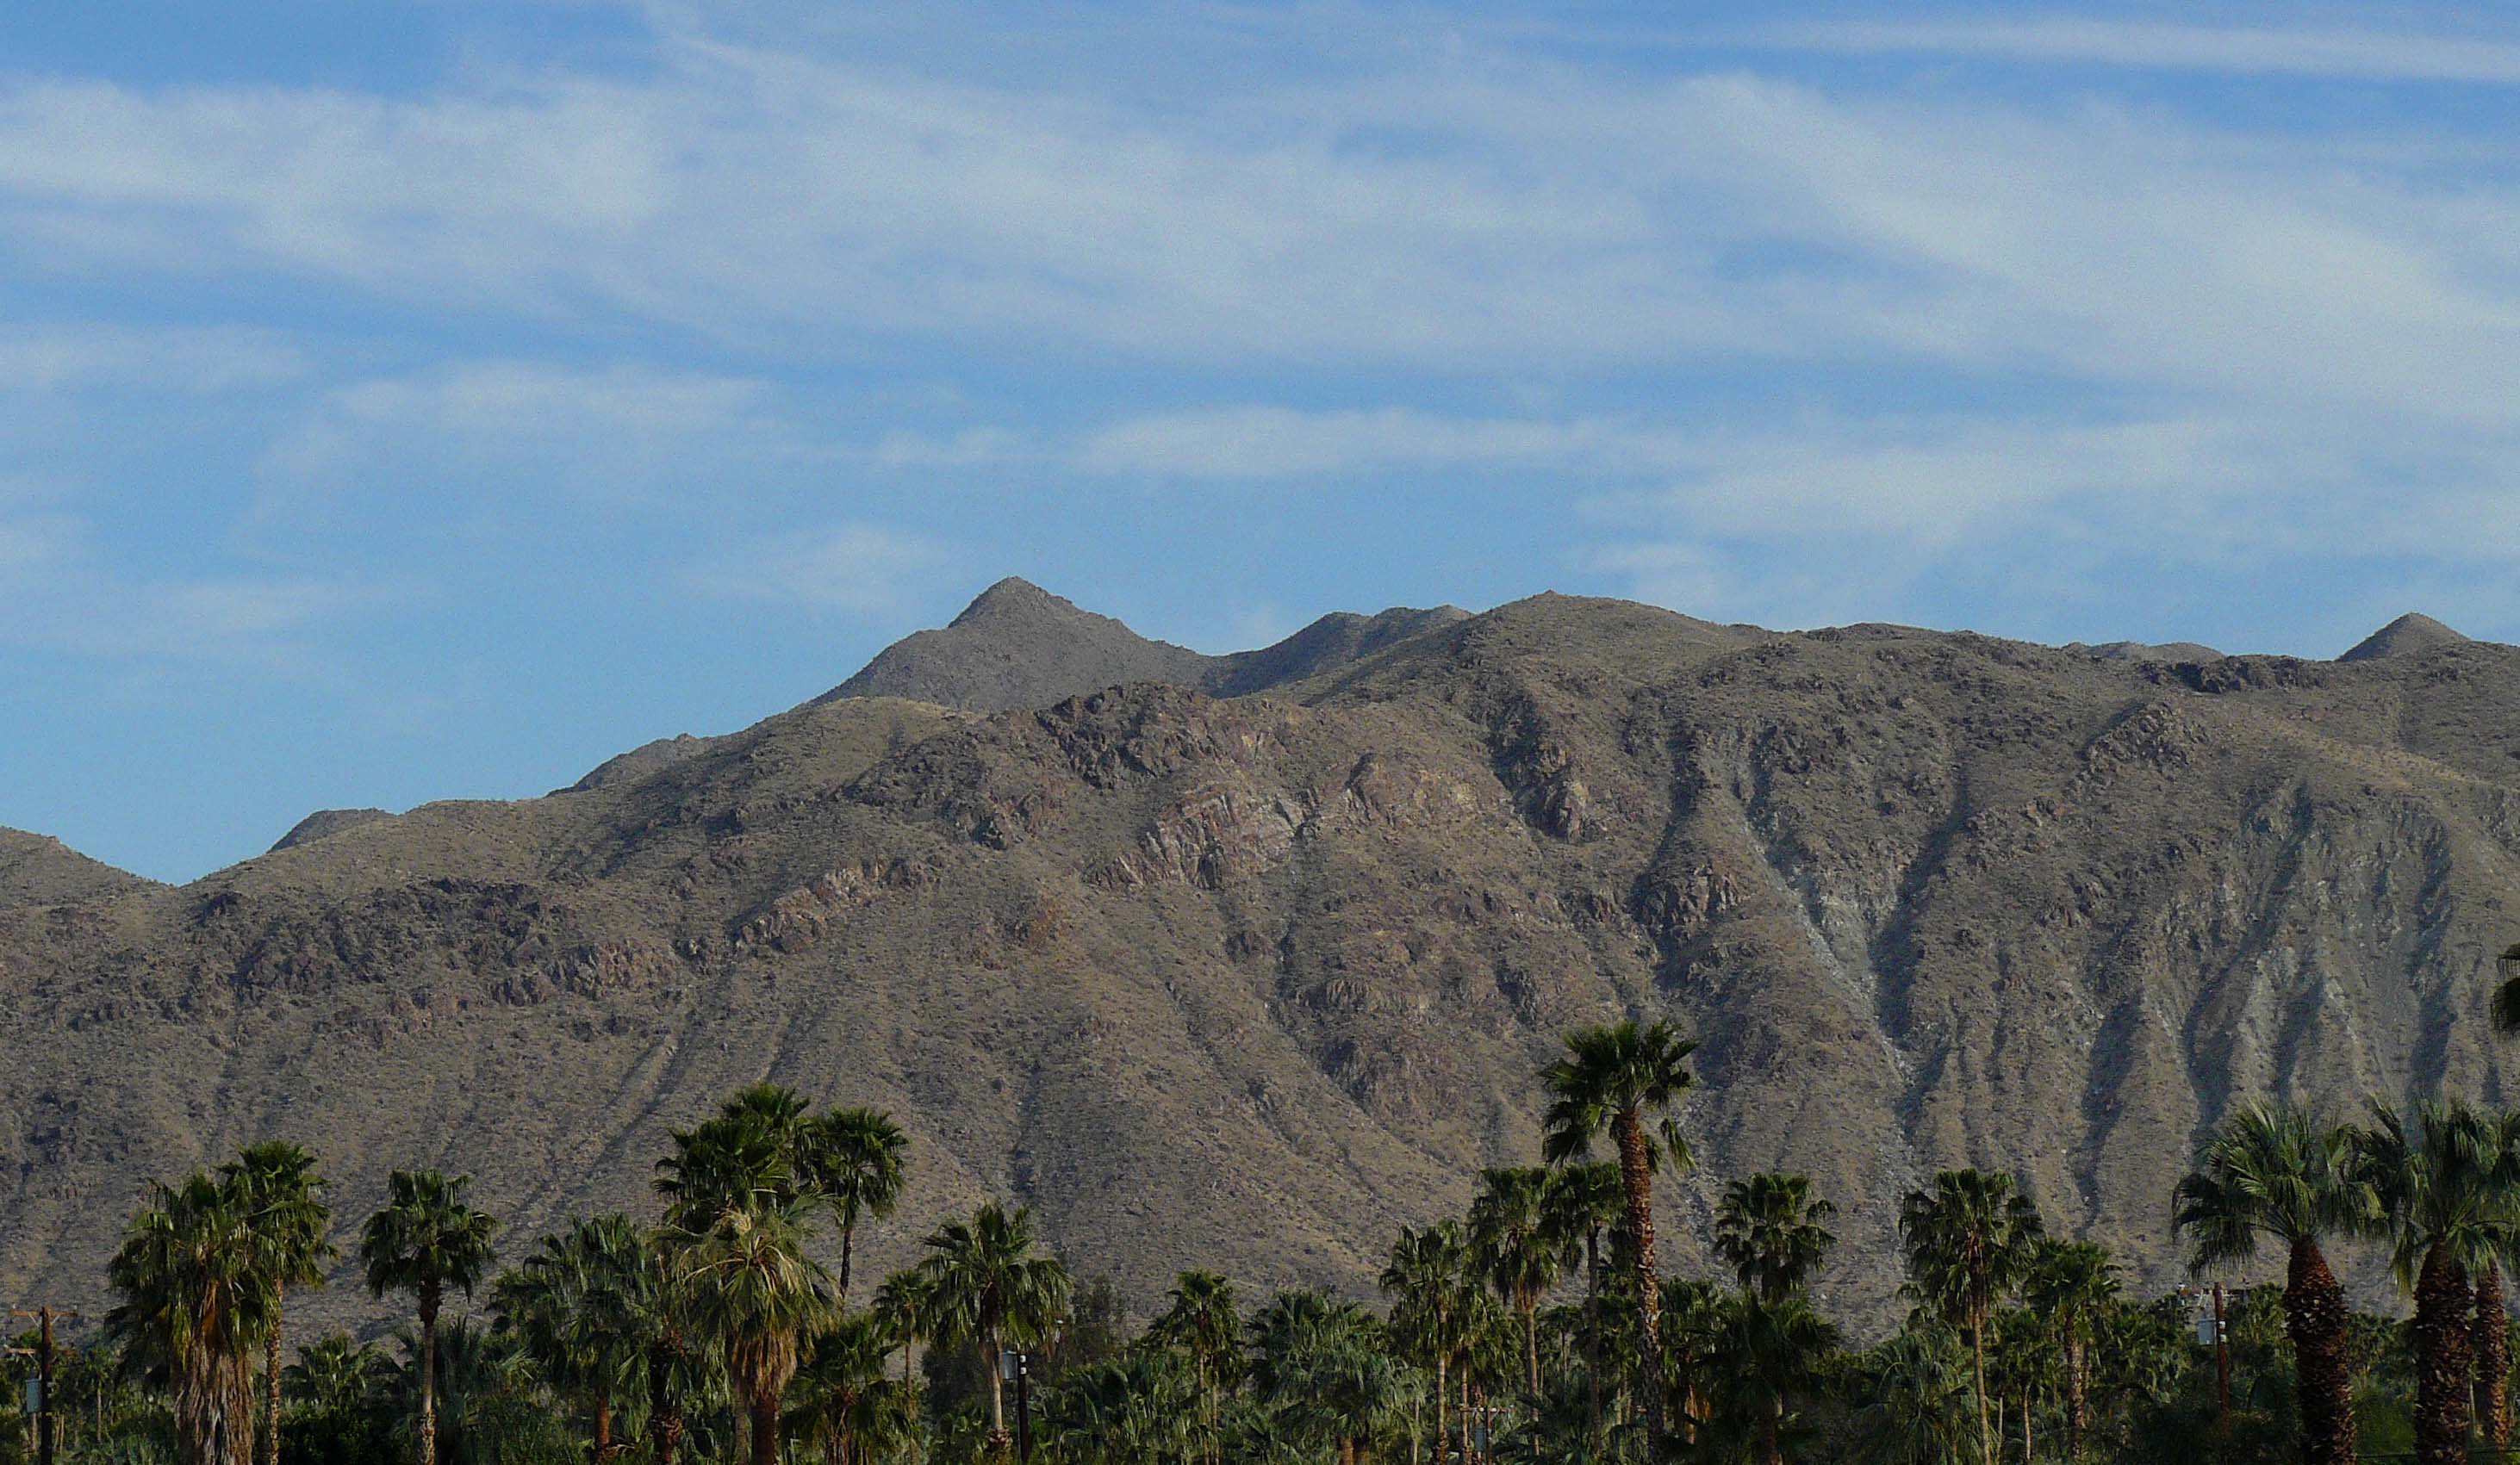
landscape, tree, nature, forest, wilderness, mountain, hill, valley, mountain range, terrain, ridge, geology, badlands, plateau, ecosystem, landform, palmspringsca, natural environment, geographical feature, mountainous landforms